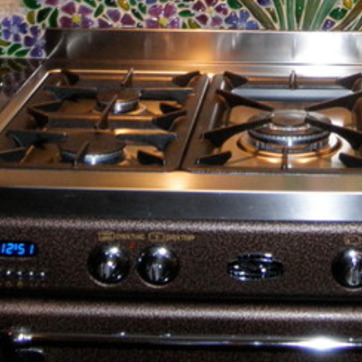
Material: metal